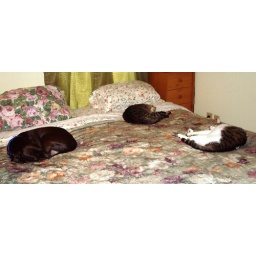
When I got home from the hospital, the animals had completely taken over my bed. Scoot over guys!